Chadisra bipars

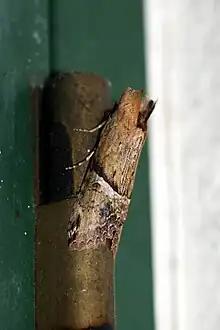

The species is similar to "C. bipartita". The wingspan is 35–38 mm for males and 45–50 mm for females. Larvae are known to feed on "Trema orientalis". In males, head, thorax and abdomen is reddish brown. Forewings with basal area red-brown with fine pale streaks. A black medial line bent inwards at vein 2. There are two postmedial lines with brown patches between them at costa and inner margin and with black dentate marks on them. Hindwings are pale fuscous and the margin is darker. A pale streak at anal angle and cilia is whitish towards the apex. In female, head, thorax and base of forewings ochreous-white. The markings of the forewing more distinct than that of male. Larva greenish white above and green below. There are pale green oblique lateral lines with a grey bordered yellow dorsal line with a red tubercle on 11th somite. Legs green.